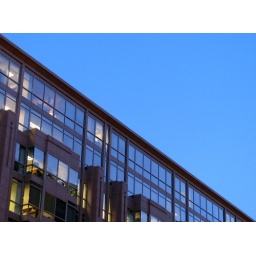
Office building on 9th Street, NW framed against a cloudless evening sky in mid-winter.Washington, DC / February 1, 2010